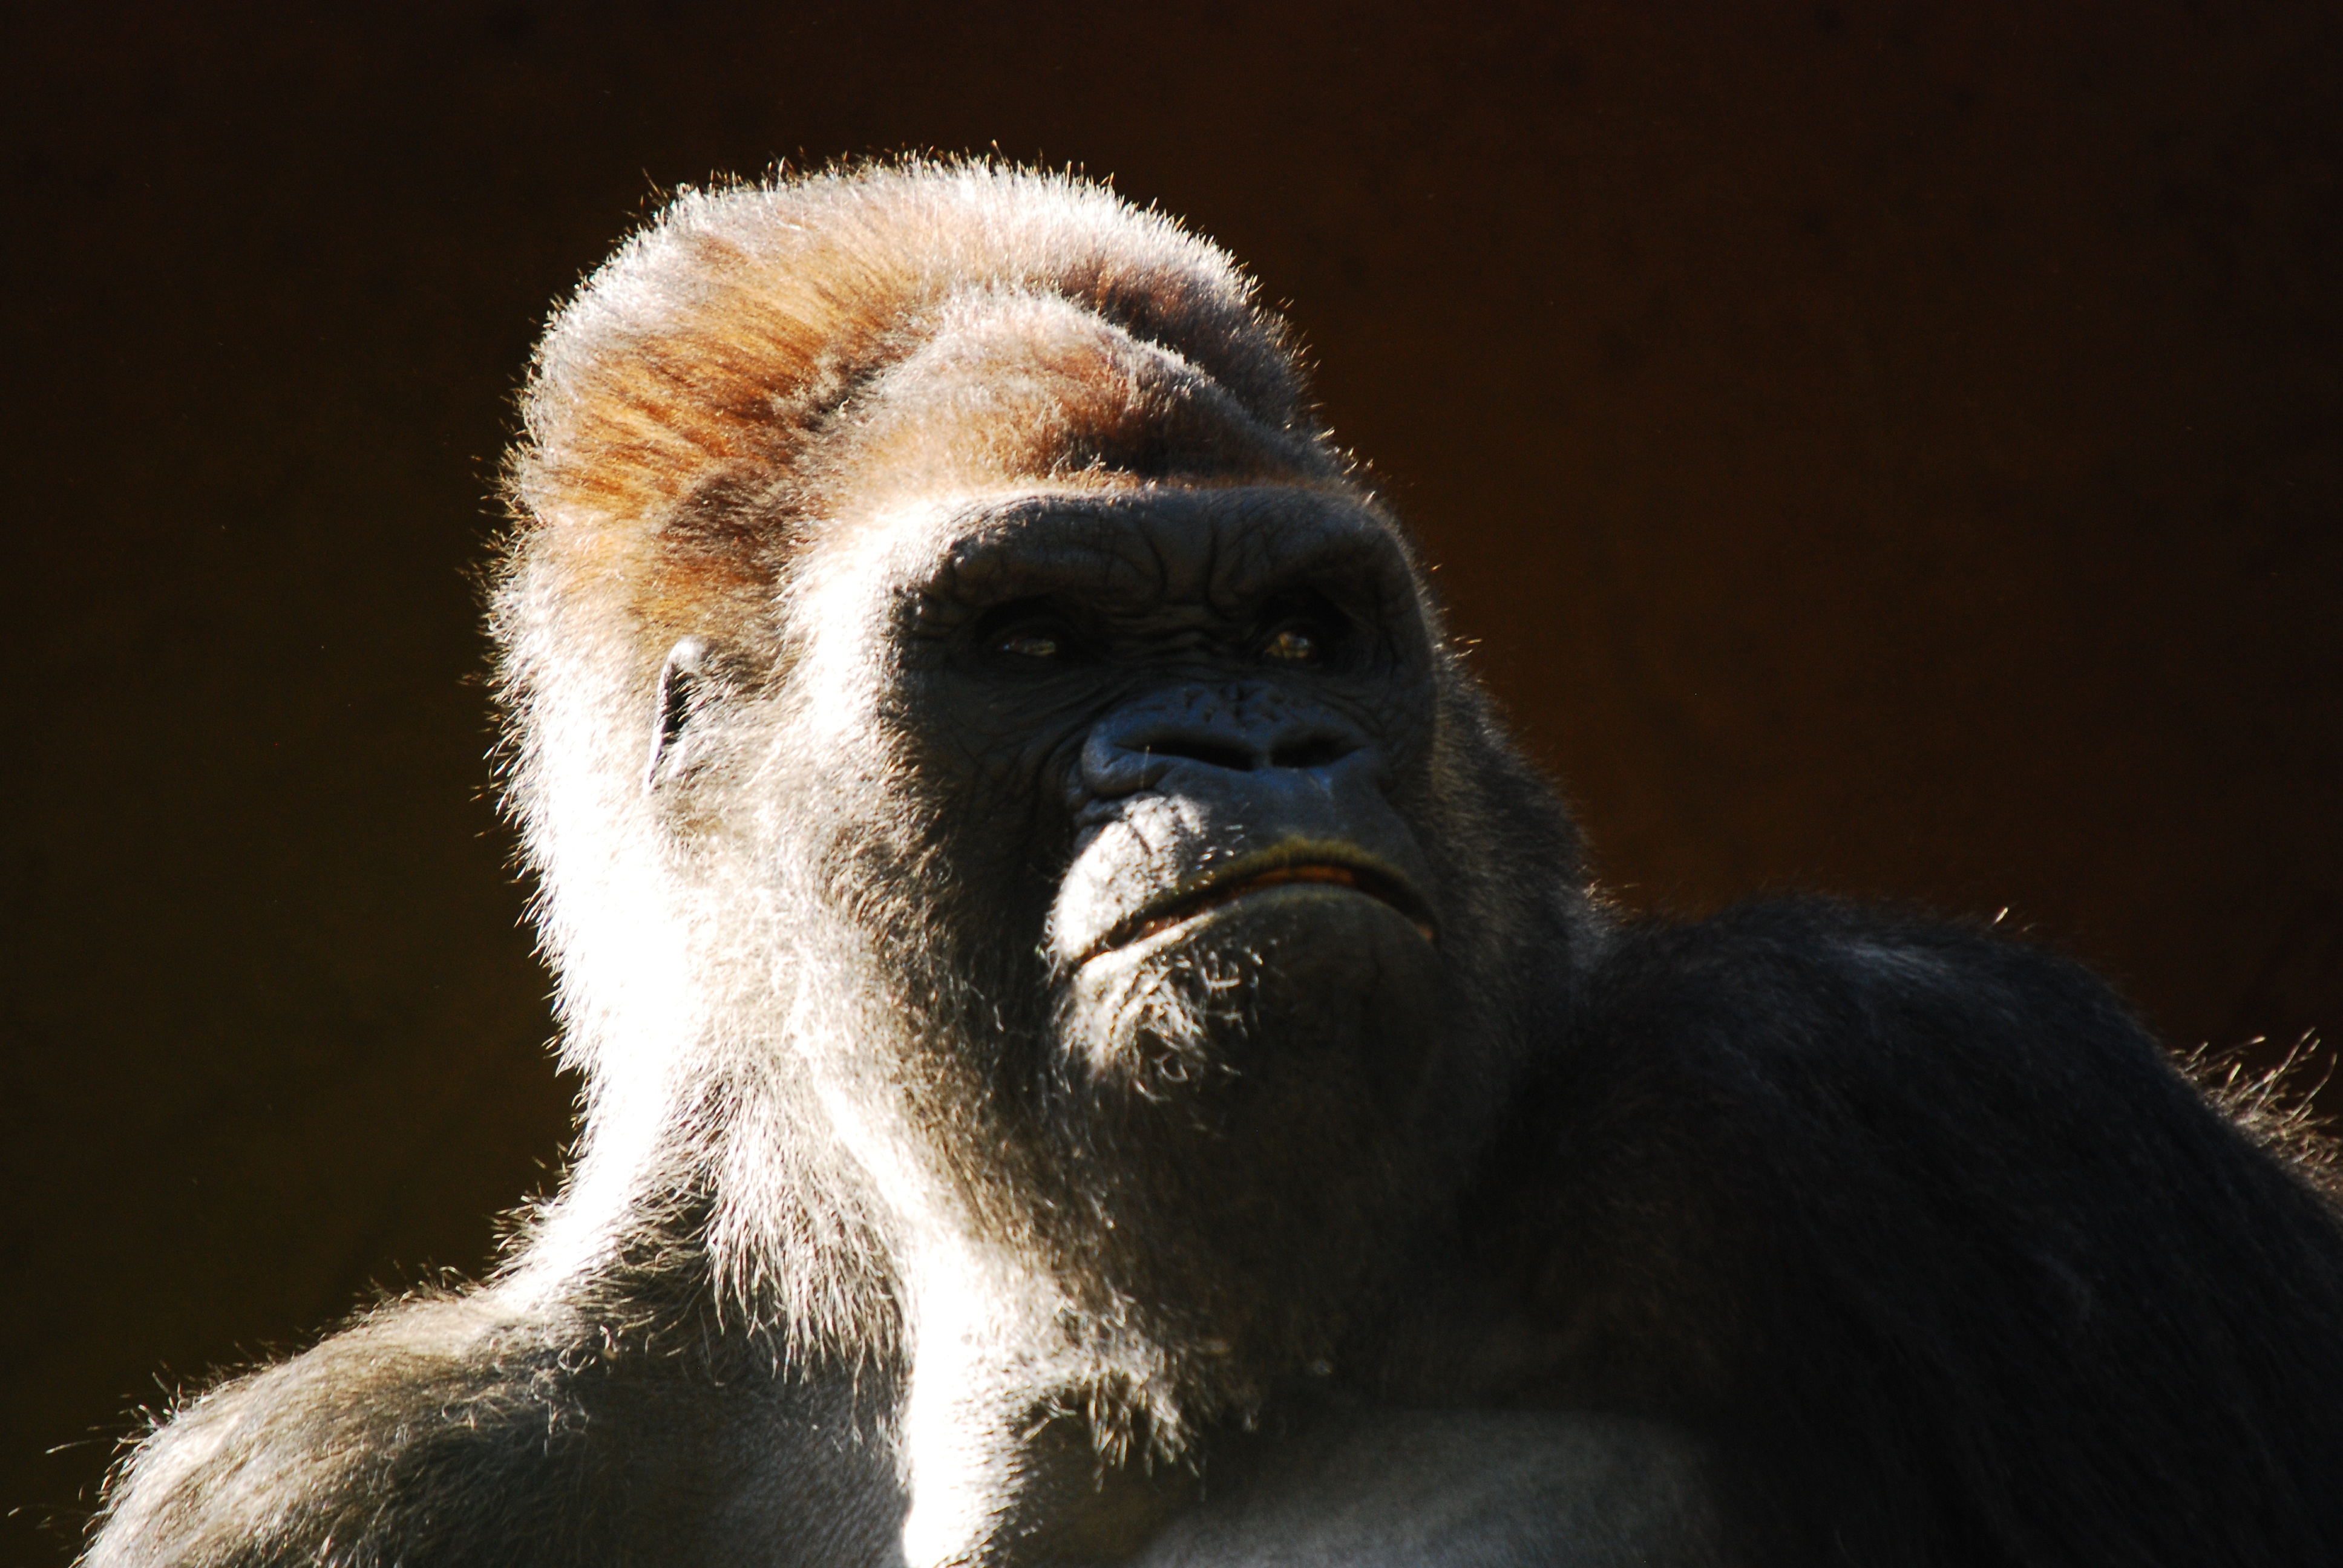
animal, wildlife, zoo, mammal, monkey, fauna, primate, close up, ape, vertebrate, western gorilla, great ape, public domain images